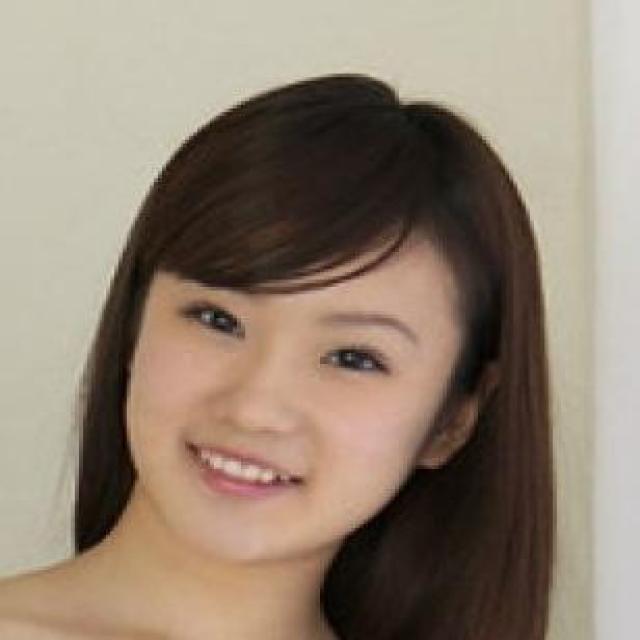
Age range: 13-20